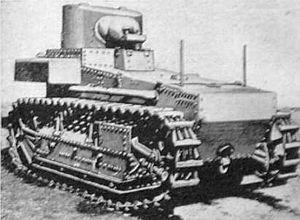
Le T1 Cunningham était un prototype de char léger américain mis au point dans les années 1922-1928. Officiellement, il répondait aux désignations T1E2 et T1E4. Il n'a jamais été produit en masse et n'a jamais été déployé.